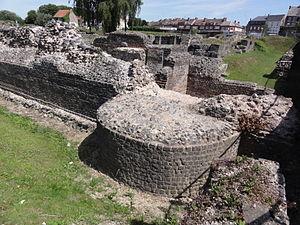
Bavay (Nord, Fr) vestiges cité gallo-romaine. Vue vers le nord. L'église N-D de l'Assomption est sur la droite de la photo.
Cet article recense une partie des monuments historiques du Nord, en France.
La Civitas Nerviorum ou cité des Nerviens était une cellule administrative et religieuse de l'Empire romain. Son chef-lieu était Bavay. La naissance du Civitas Nerviorum, après la conquête, résulte de la réorganisation du territoire par Auguste. La Gaule conquise par César est alors partagée en trois provinces. La région située entre la Seine et le Rhin constitue la Gaule belgique et a pour capitale Reims. Elle est divisée en « cités », circonscriptions administratives qui ont à leur tête un chef-lieu. Dans cette circonscription vivait un des plus farouches peuples de la Gaule du Nord qui occupait une vaste région comprise entre l’Escaut, la Sambre et la Meuse : les Nerviens.